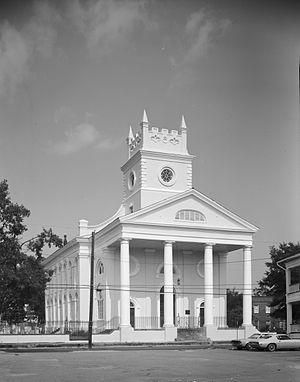
Cet article recense les sites concernés par l'observatoire mondial des monuments en 2012.